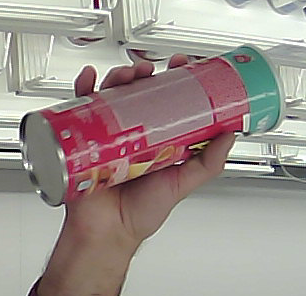
Product: pringles_original